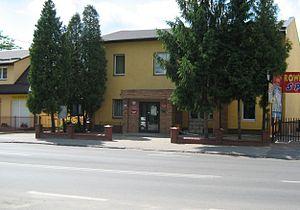
Le powiat de Biłgoraj est un powiat de la voïvodie de Lublin, dans le sud-est de la Pologne.